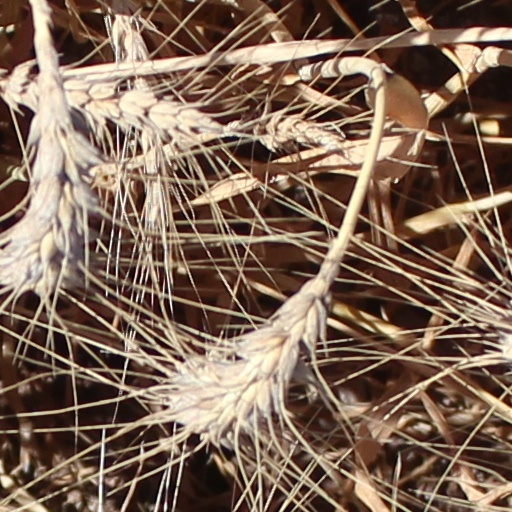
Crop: wheat